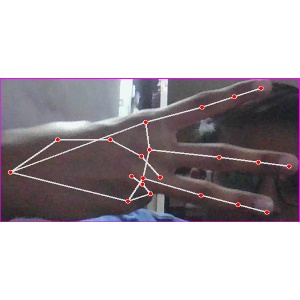
अक्षर: भ